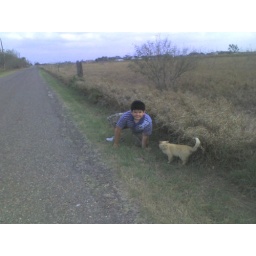
Jacob w/Tiger outside the entrance of the house on the road by the fields.